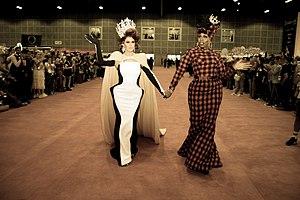
La quatrième saison de RuPaul's Drag Race: All Stars est annoncée le 22 août 2018 par la chaîne VH1, à la suite de l'annonce du tournage par RuPaul lors d'un épisode de son podcast What's The Tee?.
RuPaul's Drag Race: All Stars est une émission de télé-réalité de compétition américaine dérivée de RuPaul's Drag Race et produite par World of Wonder, dans laquelle RuPaul, présentateur et mentor, invite d'anciennes candidates de RuPaul's Drag Race afin de concourir dans le but de gagner leur place dans le Drag Race Hall of Fame.